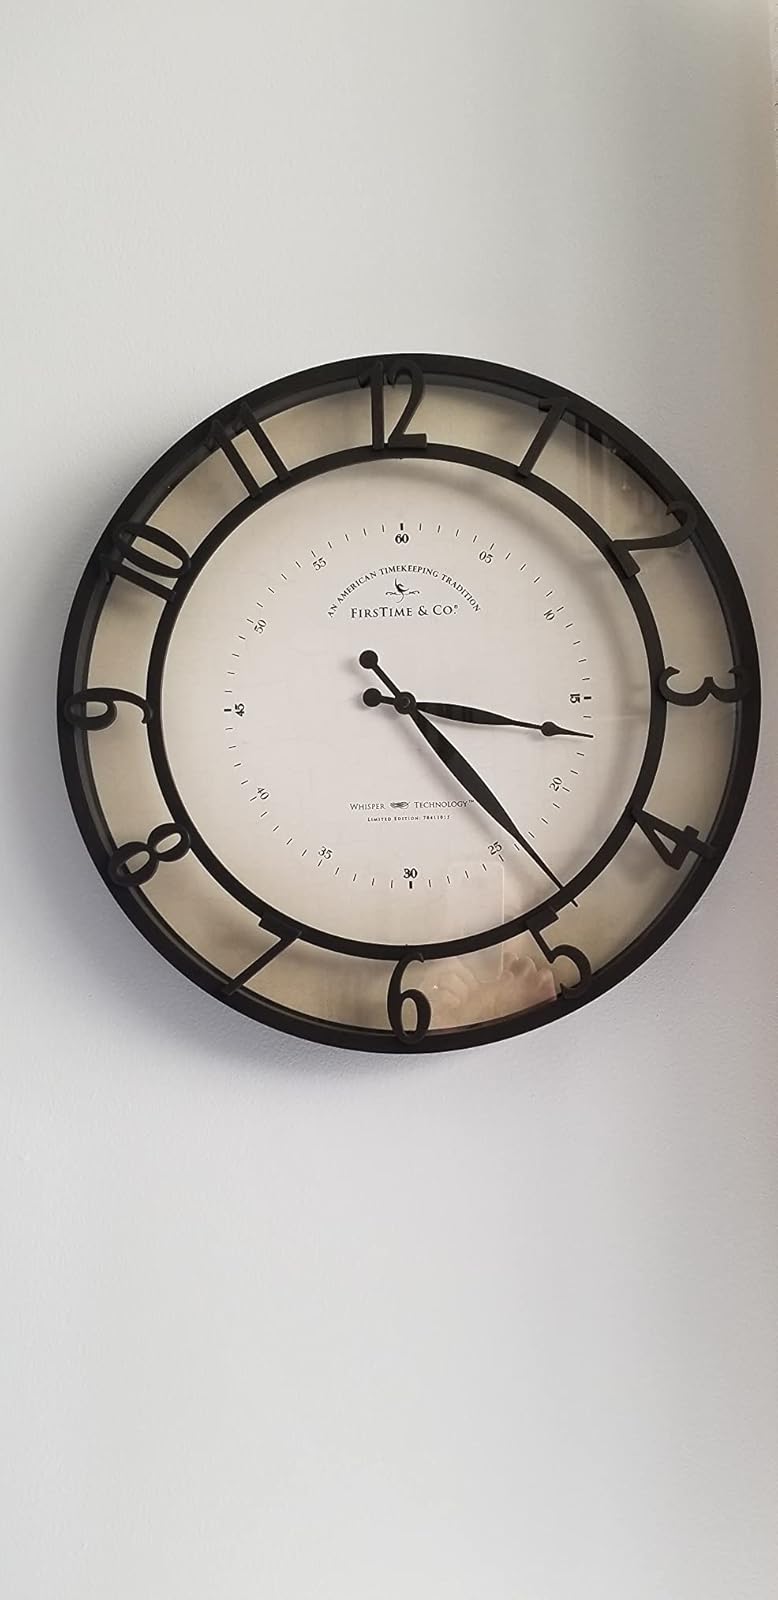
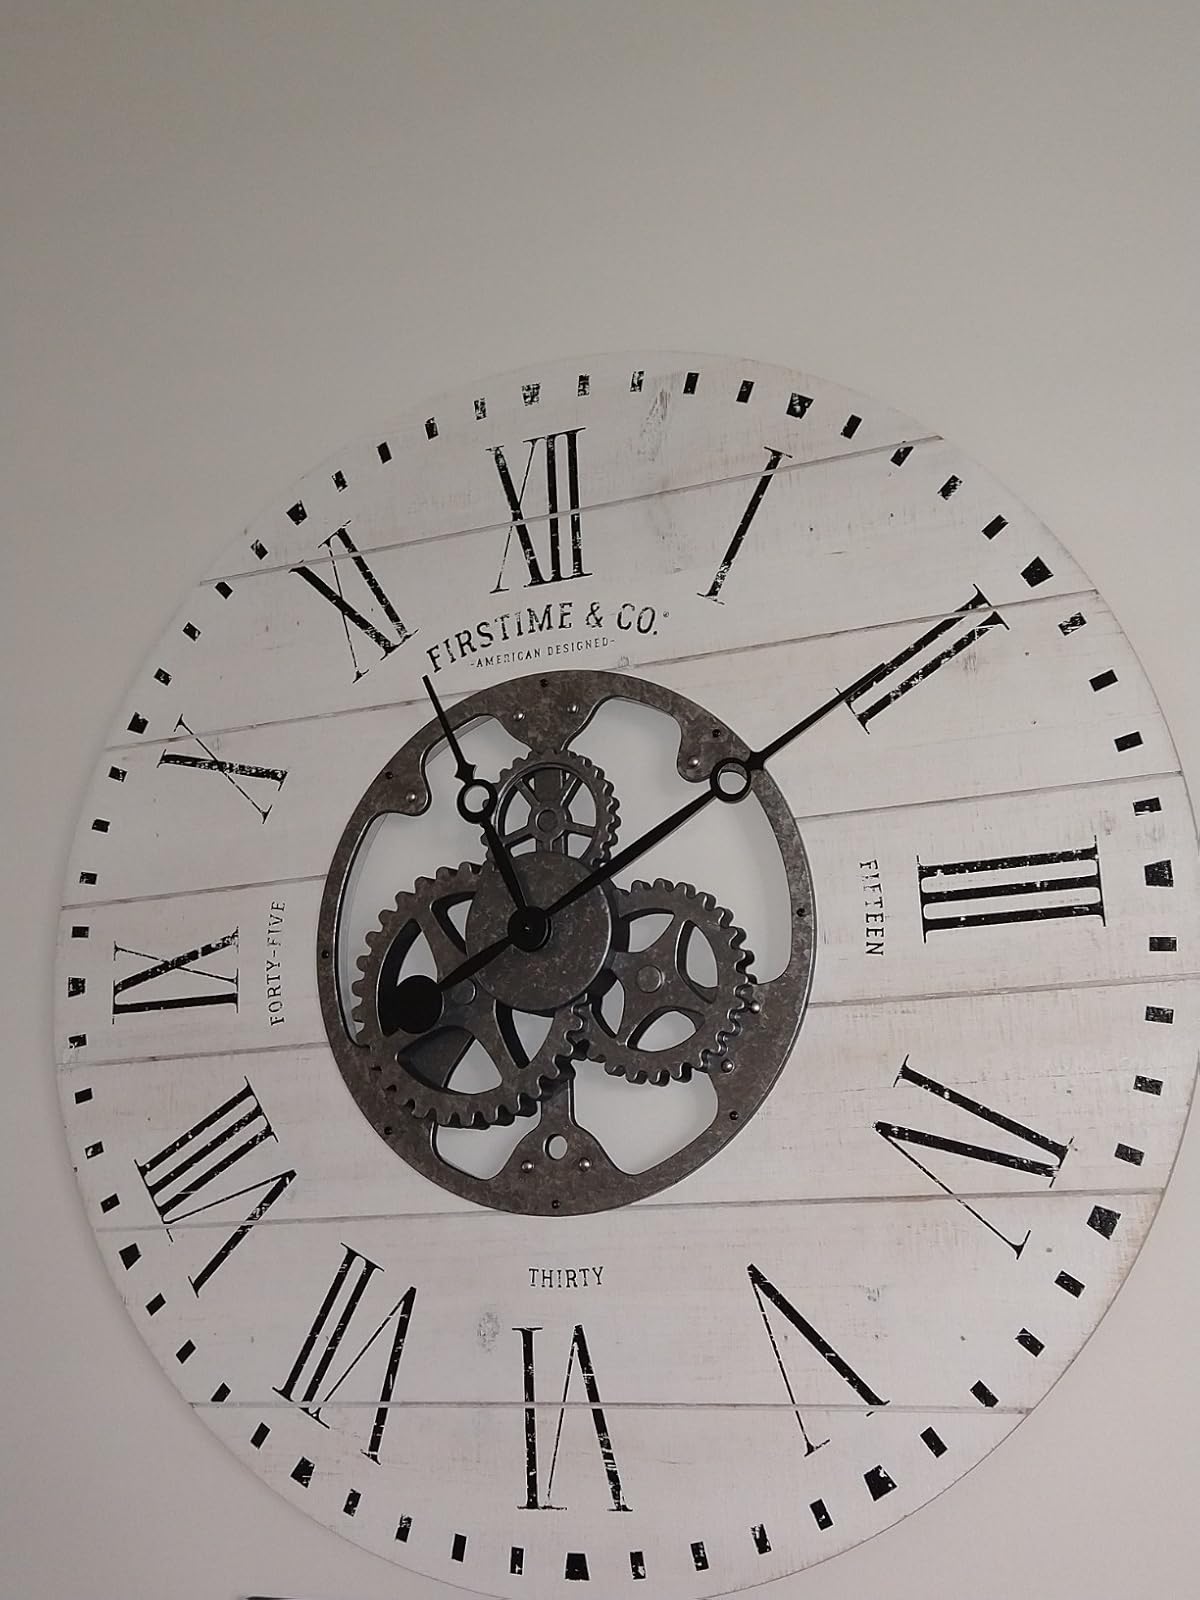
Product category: clock
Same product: no